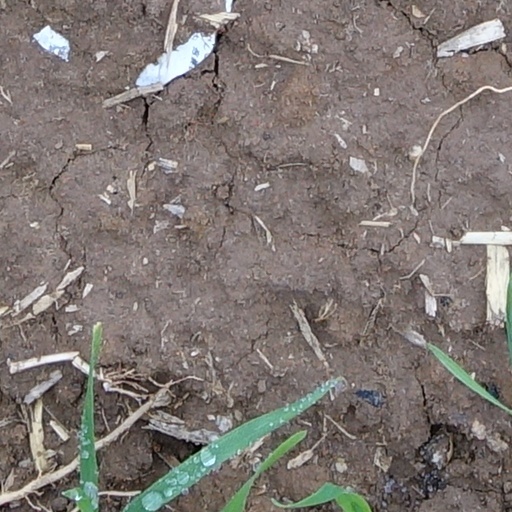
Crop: wheat